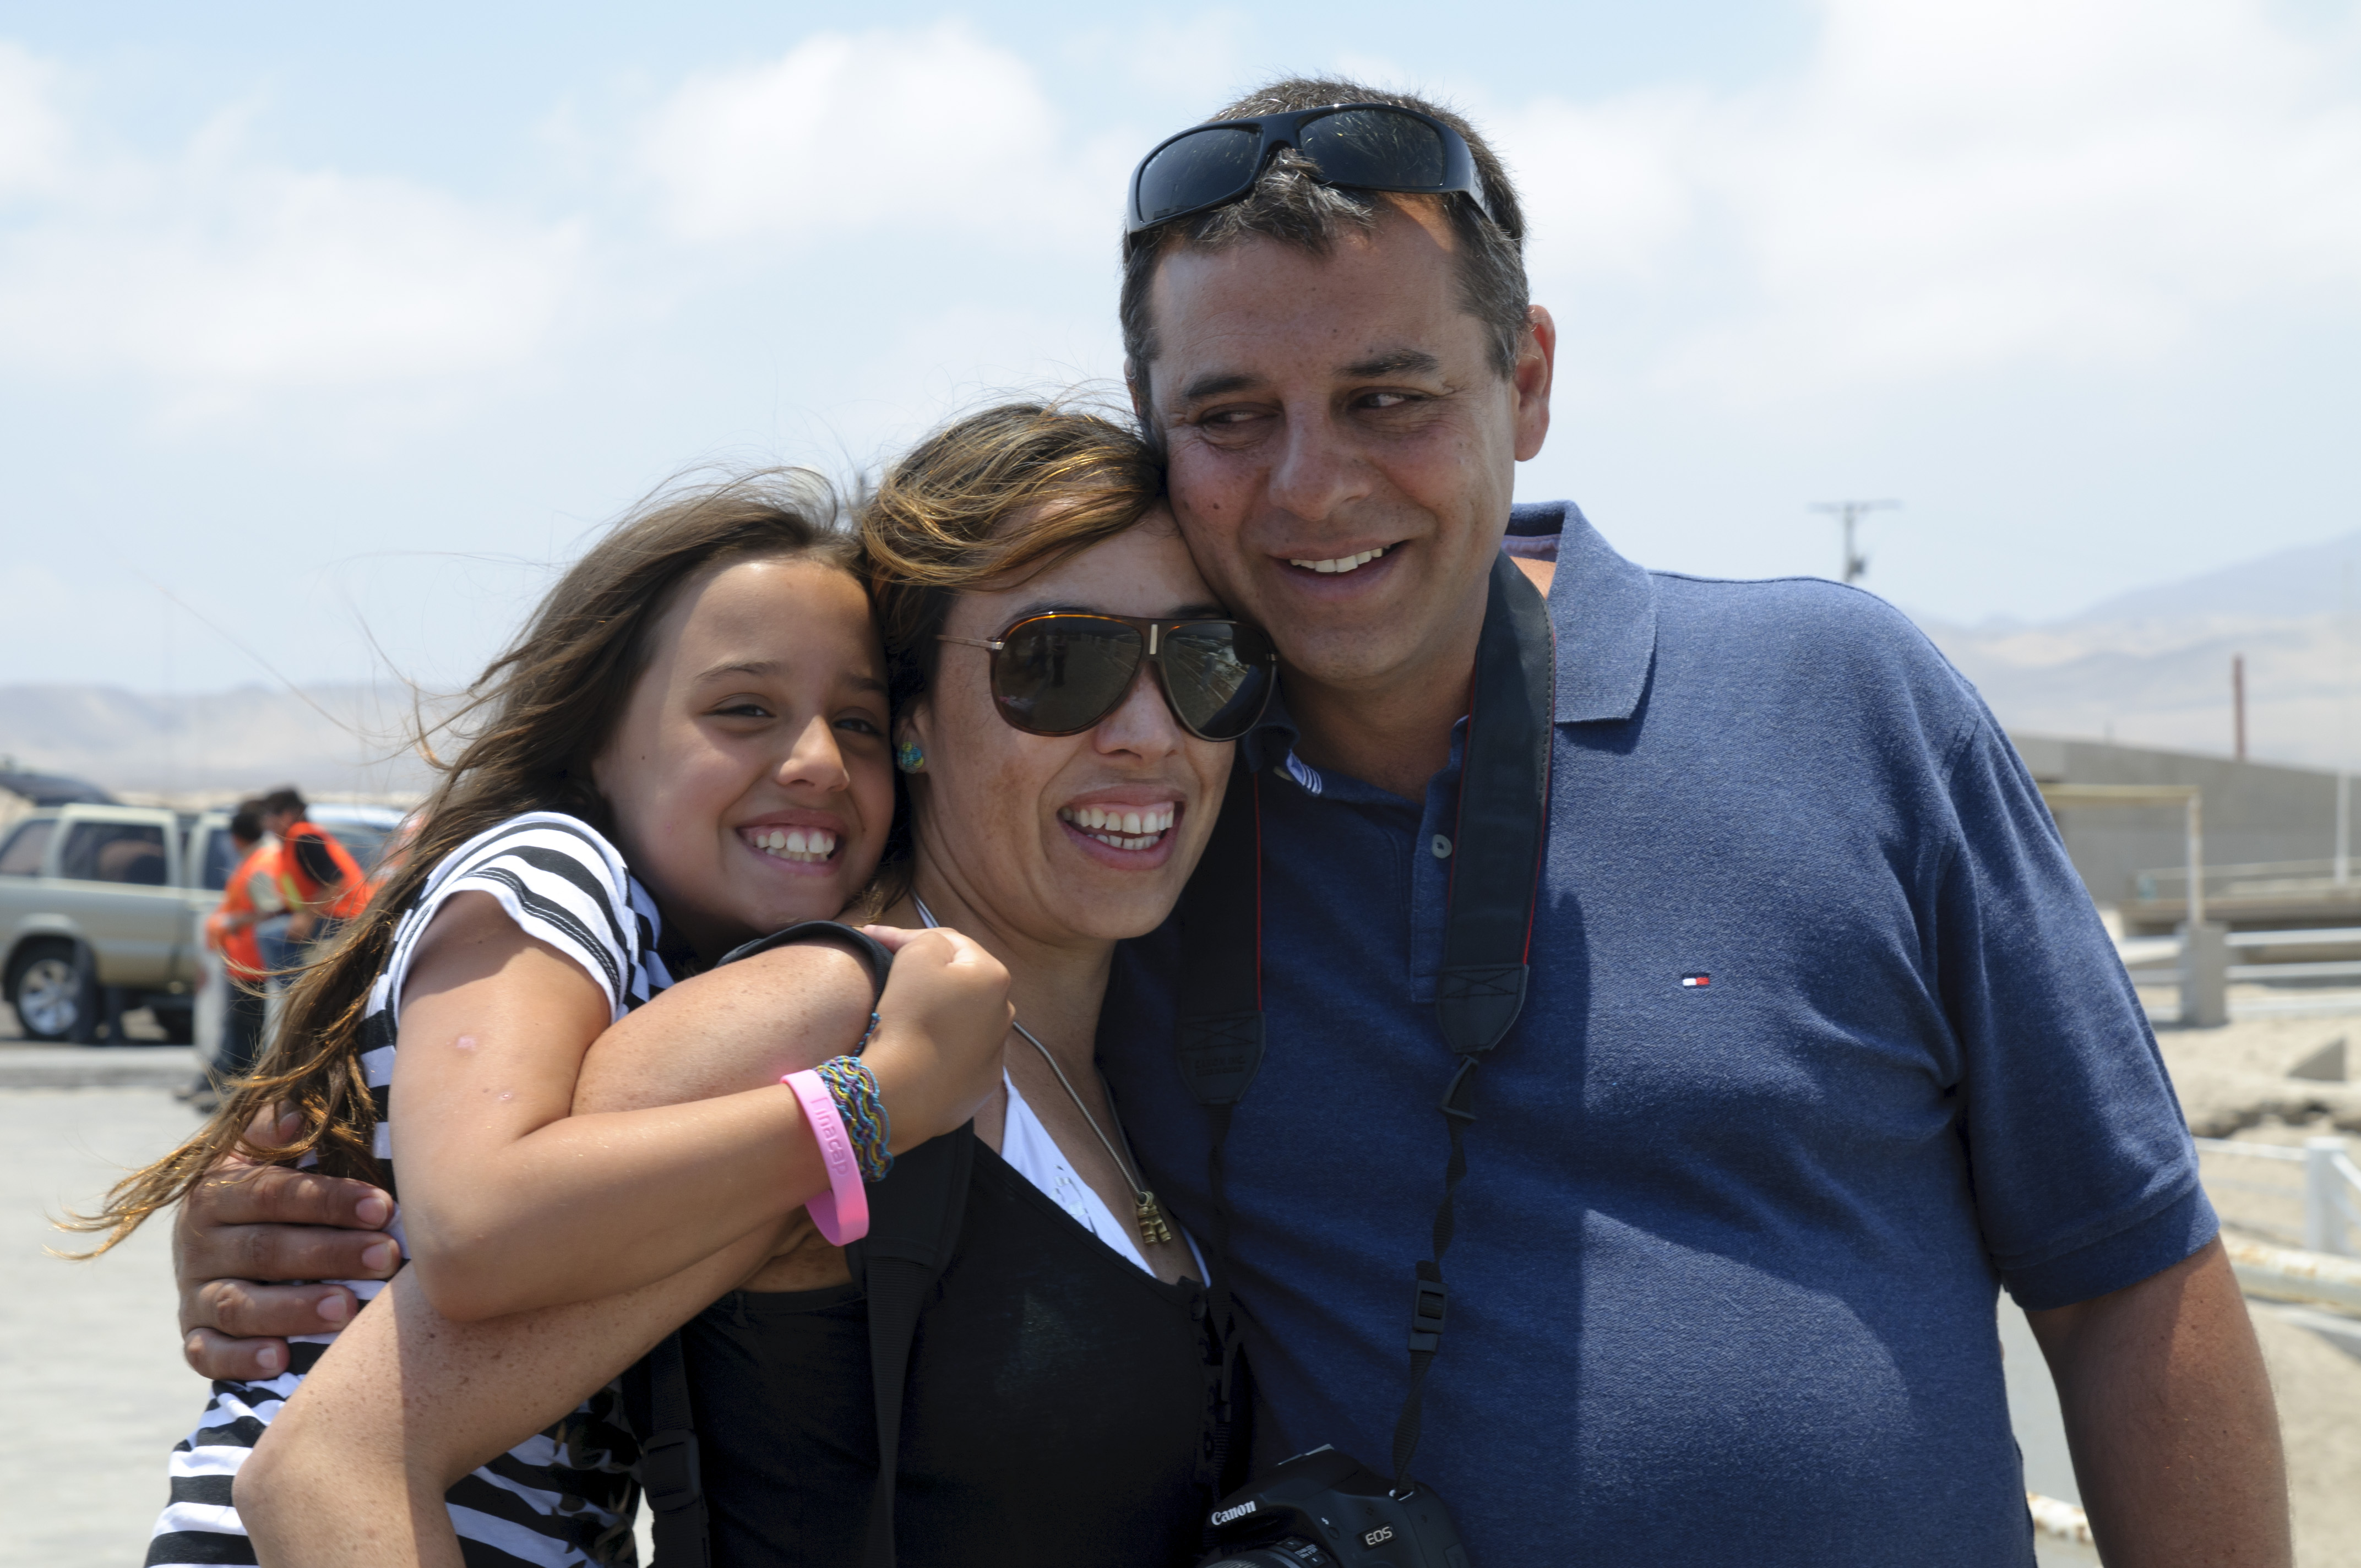
people, vehicle, chile, family, team, antofagasta, social group, endurance sports